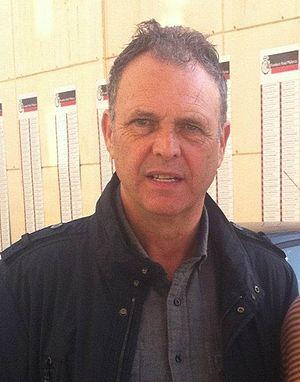
Joaquín Jesús Caparrós Camino, plus connu comme Joaquín Caparrós, né à Utrera le 15 octobre 1955, est un entraîneur espagnol de football.